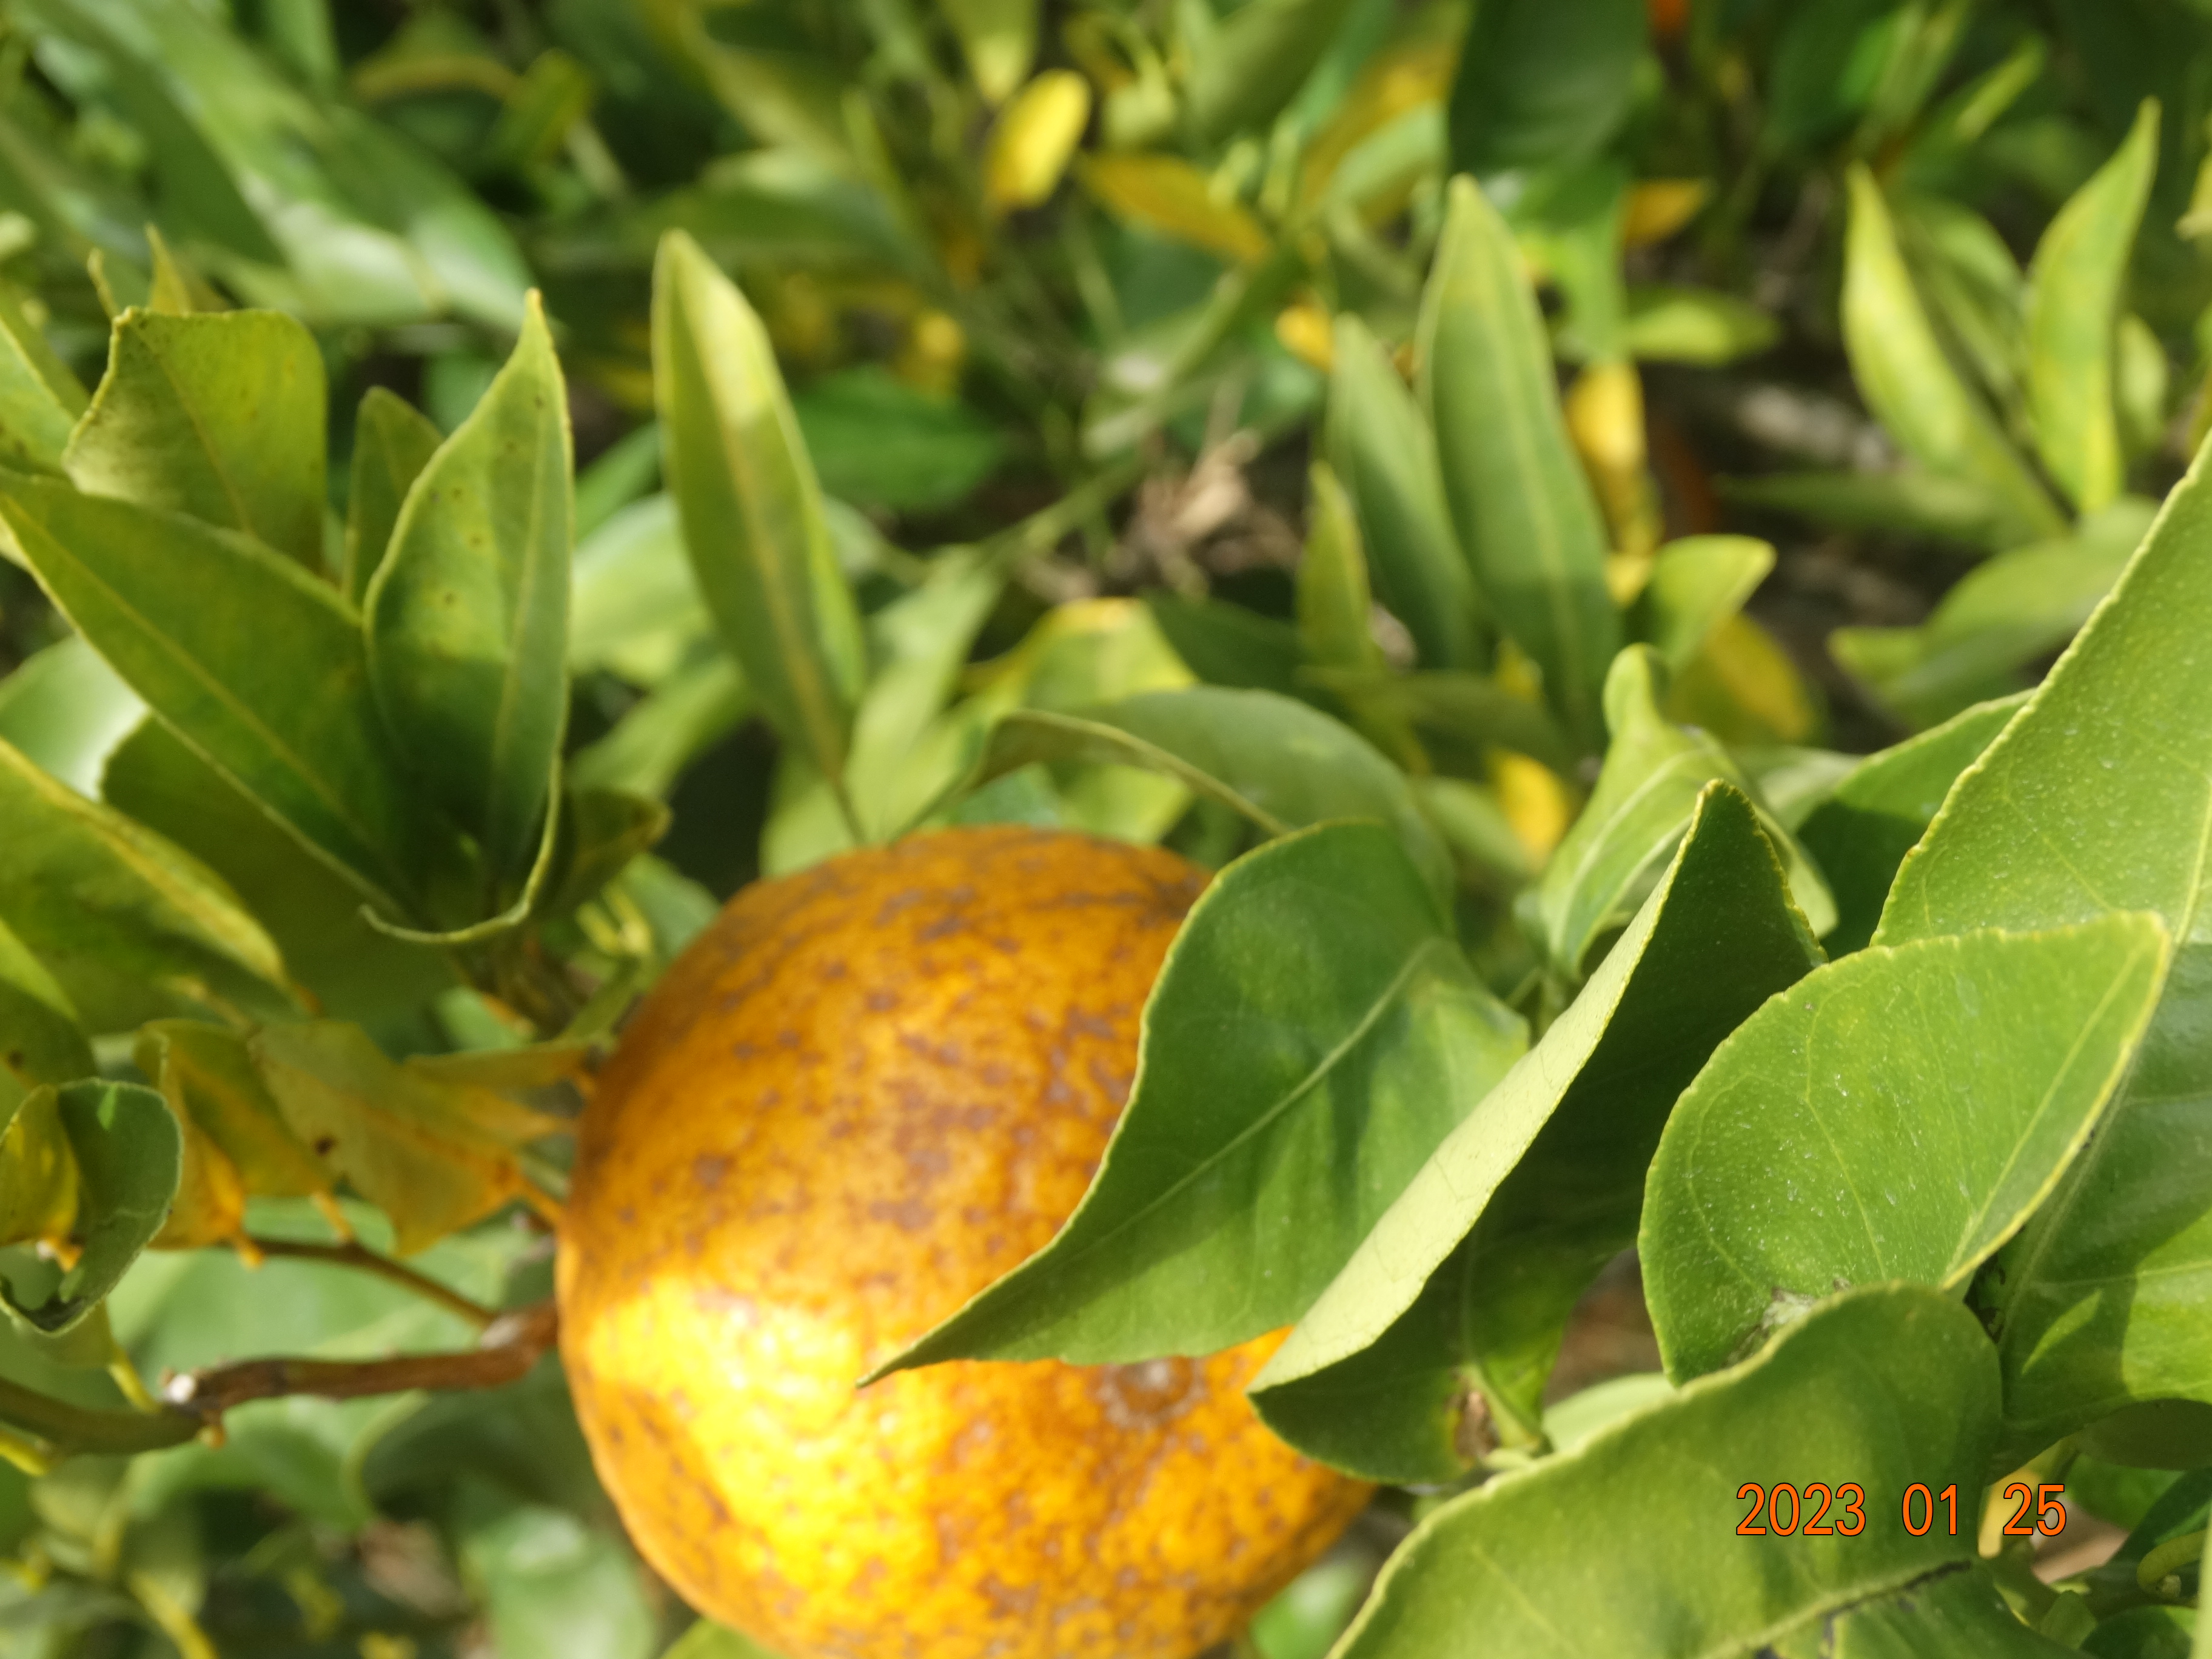
Citrus fruit variety: murcott